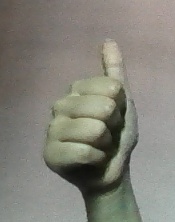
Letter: aleff